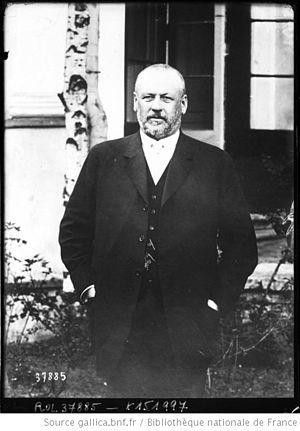
Rodzianko, président de la Douma russe.
Mikhaïl Vladimirovitch Rodzianko, président de la quatrième et dernière Douma, de 1912 à 1917, a été un personnage clé dans les événements qui ont abouti à l'abdication de Nicolas II, le 15 mars 1917.